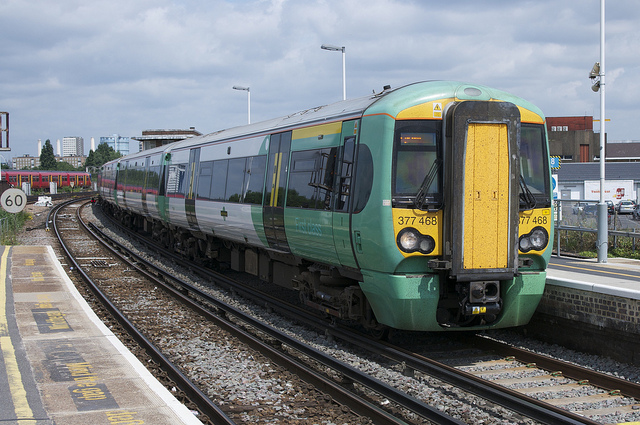
a train on train tracks with a sky background

A train sits on the track at the train station.

Train on a track under a cloudy sky.

A train is pulling up to a platform.

a big train rides on the tracks by some buildings